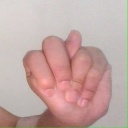
अक्षर: न